Bhootnath Road

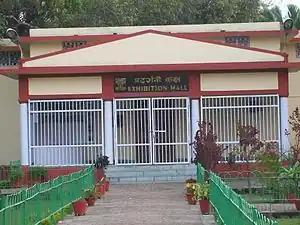
Kumhrar park's museum, where the old artifacts taken out of the excavation of old historical Maurya Pataliputra of ancient time are preserved.

In the past decade, the Bazar Samiti area has emerged as a popular coaching destination for competitive exams preparation, which is near to bhootnath road. The area attracts thousands of students every year from its state and other neighbouring states to prepare primarily for the IIT-JEE. Super 30, Asia's one of the top institute is located near bhootnath road.